Martin Indyk

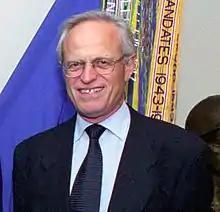
Indyk in 2001

Martin Sean Indyk (July 1, 1951 – July 25, 2024) was an Australian-American diplomat and foreign relations analyst with expertise in the Middle East.